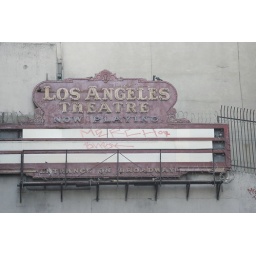
the sign was in a parking lot behind the theater